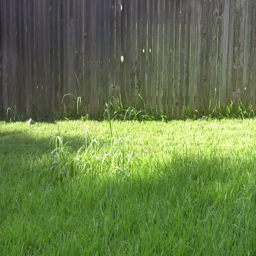
video of a lawn mower cutting grass in a back yard .